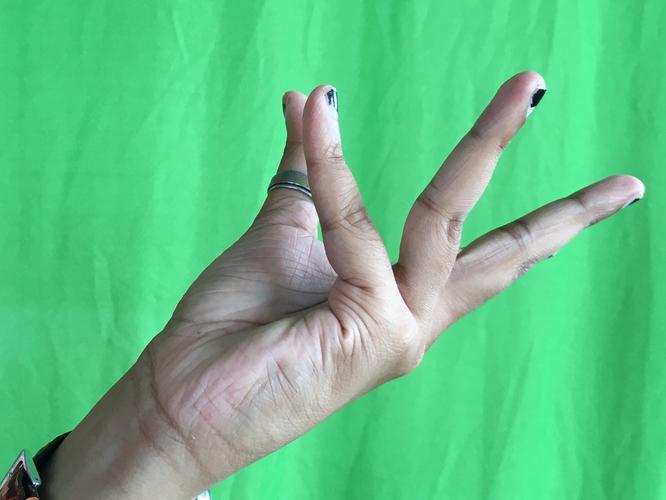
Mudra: Alapadmam
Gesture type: single_hand